Roma (personification)

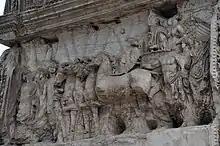
Roma escorting the emperor in a chariot on the Arch of Titus.

The earliest certain cult to Roma was established at Smyrna in 195 BC, probably to mark Rome's successful alliance against Antiochus III. Mellor has proposed her cult as a form of religio-political diplomacy which adjusted traditional Graeco-Eastern divine monarchic honours to Republican mores: divine honours to the divine personification of the Roman state acknowledged the authority of its offices, Republic and city, but did not displace local, Greek cult to individual Roman benefactors.